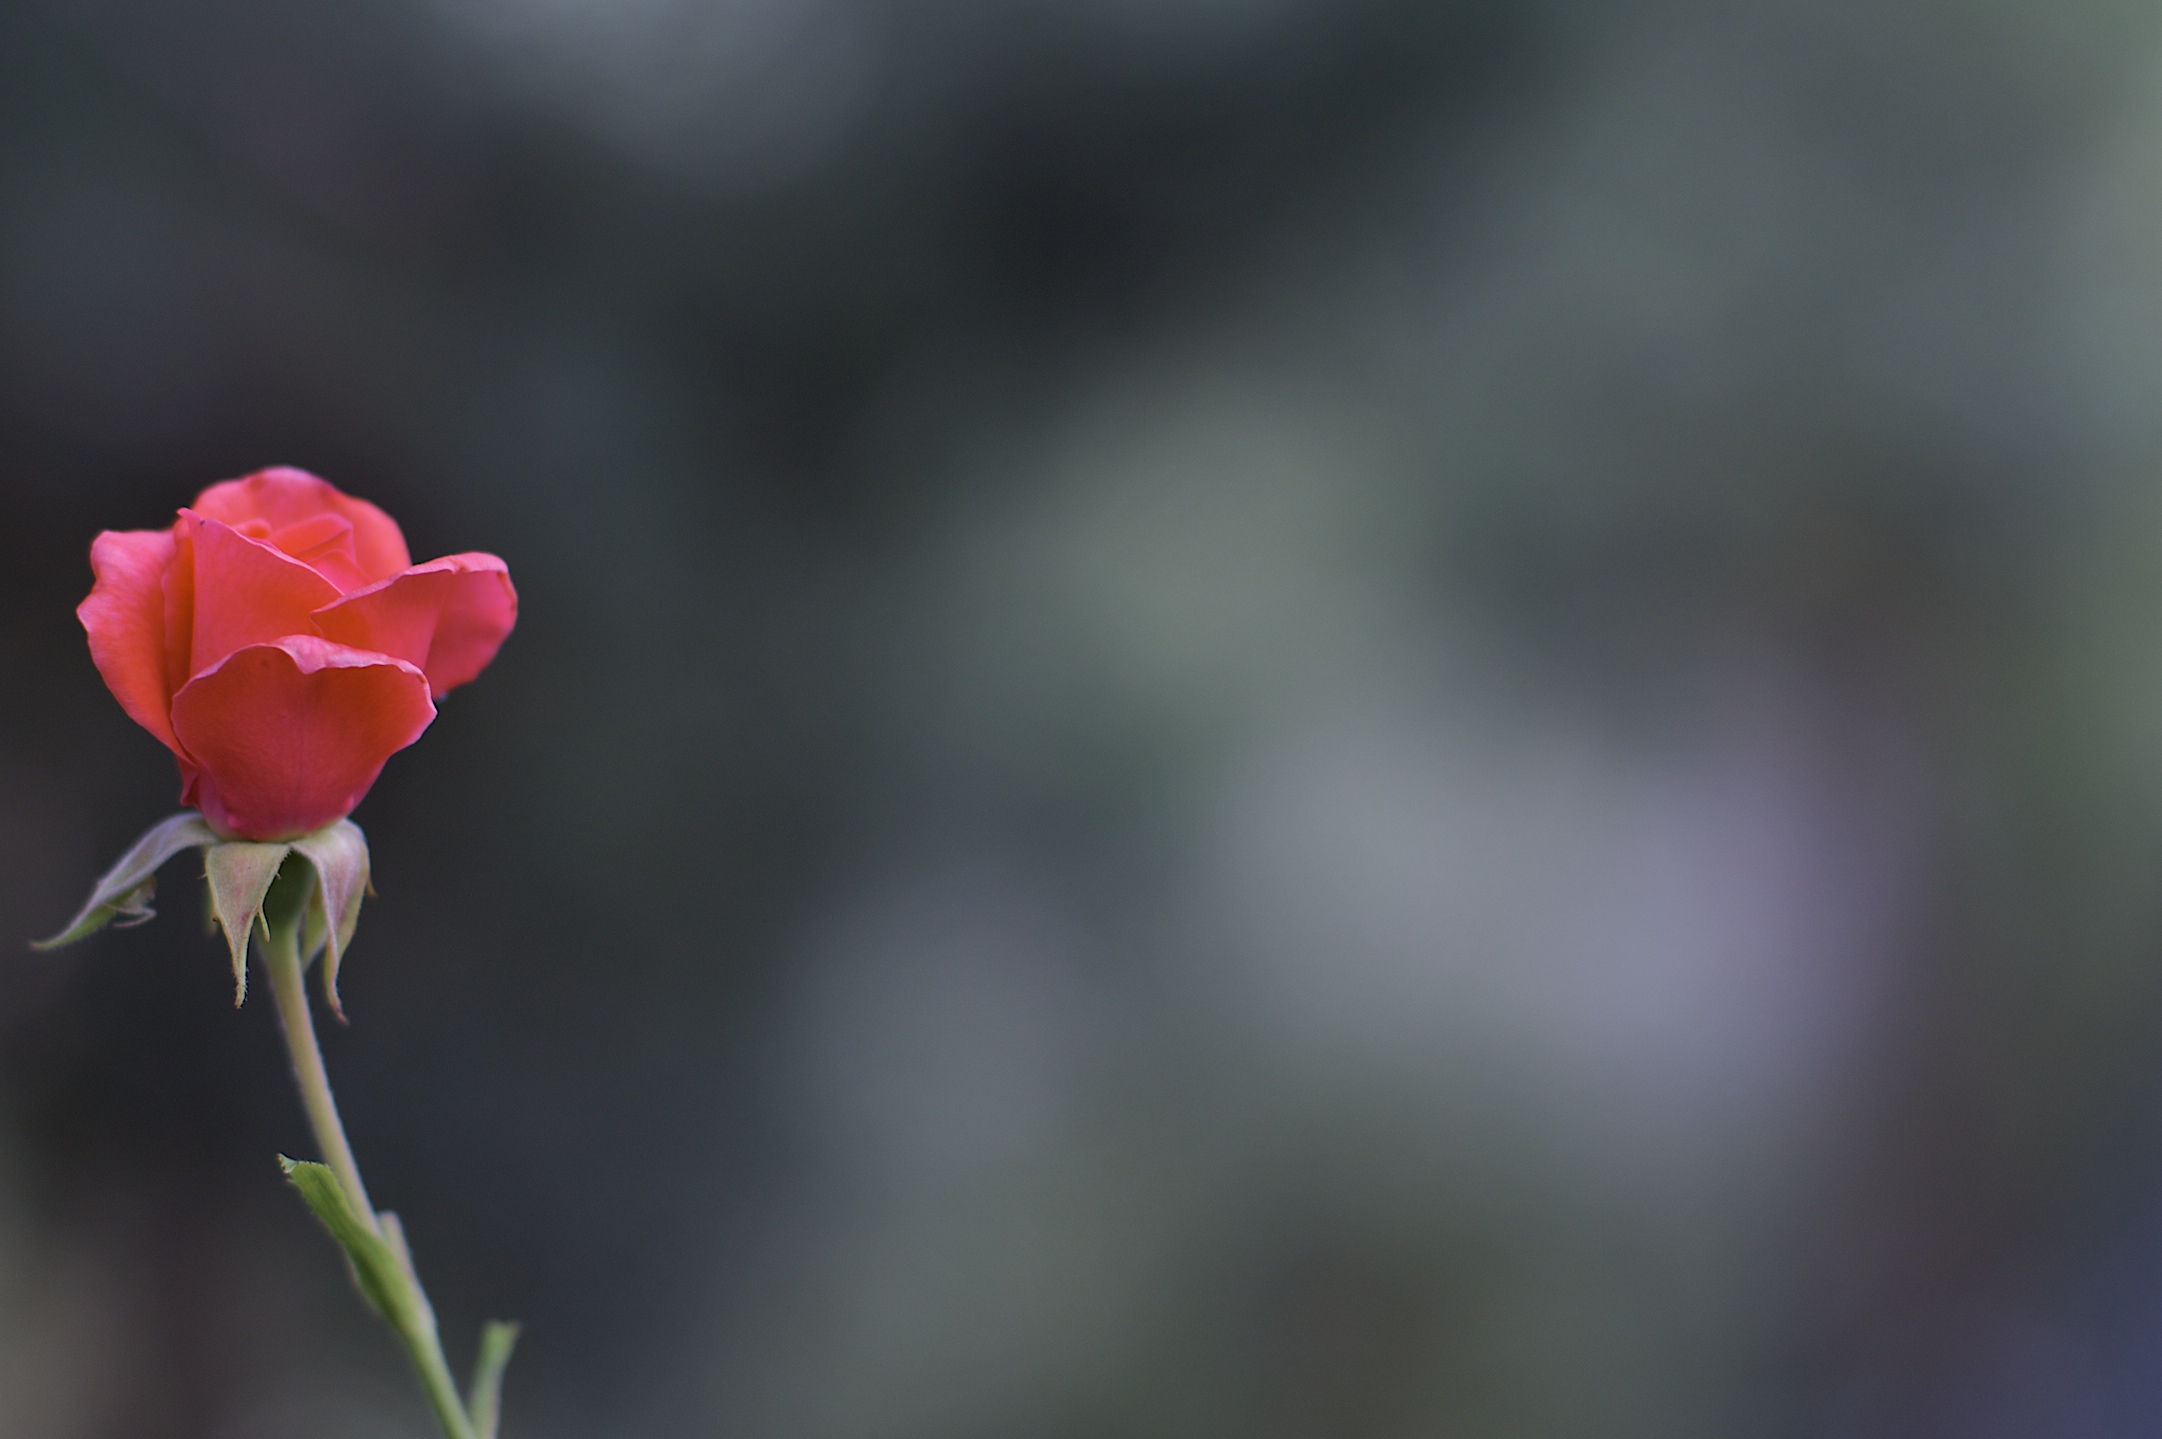
nature, blossom, plant, photography, leaf, flower, petal, flora, wildflower, close up, bud, 2009365, macro photography, flowering plant, plant stem, land plant